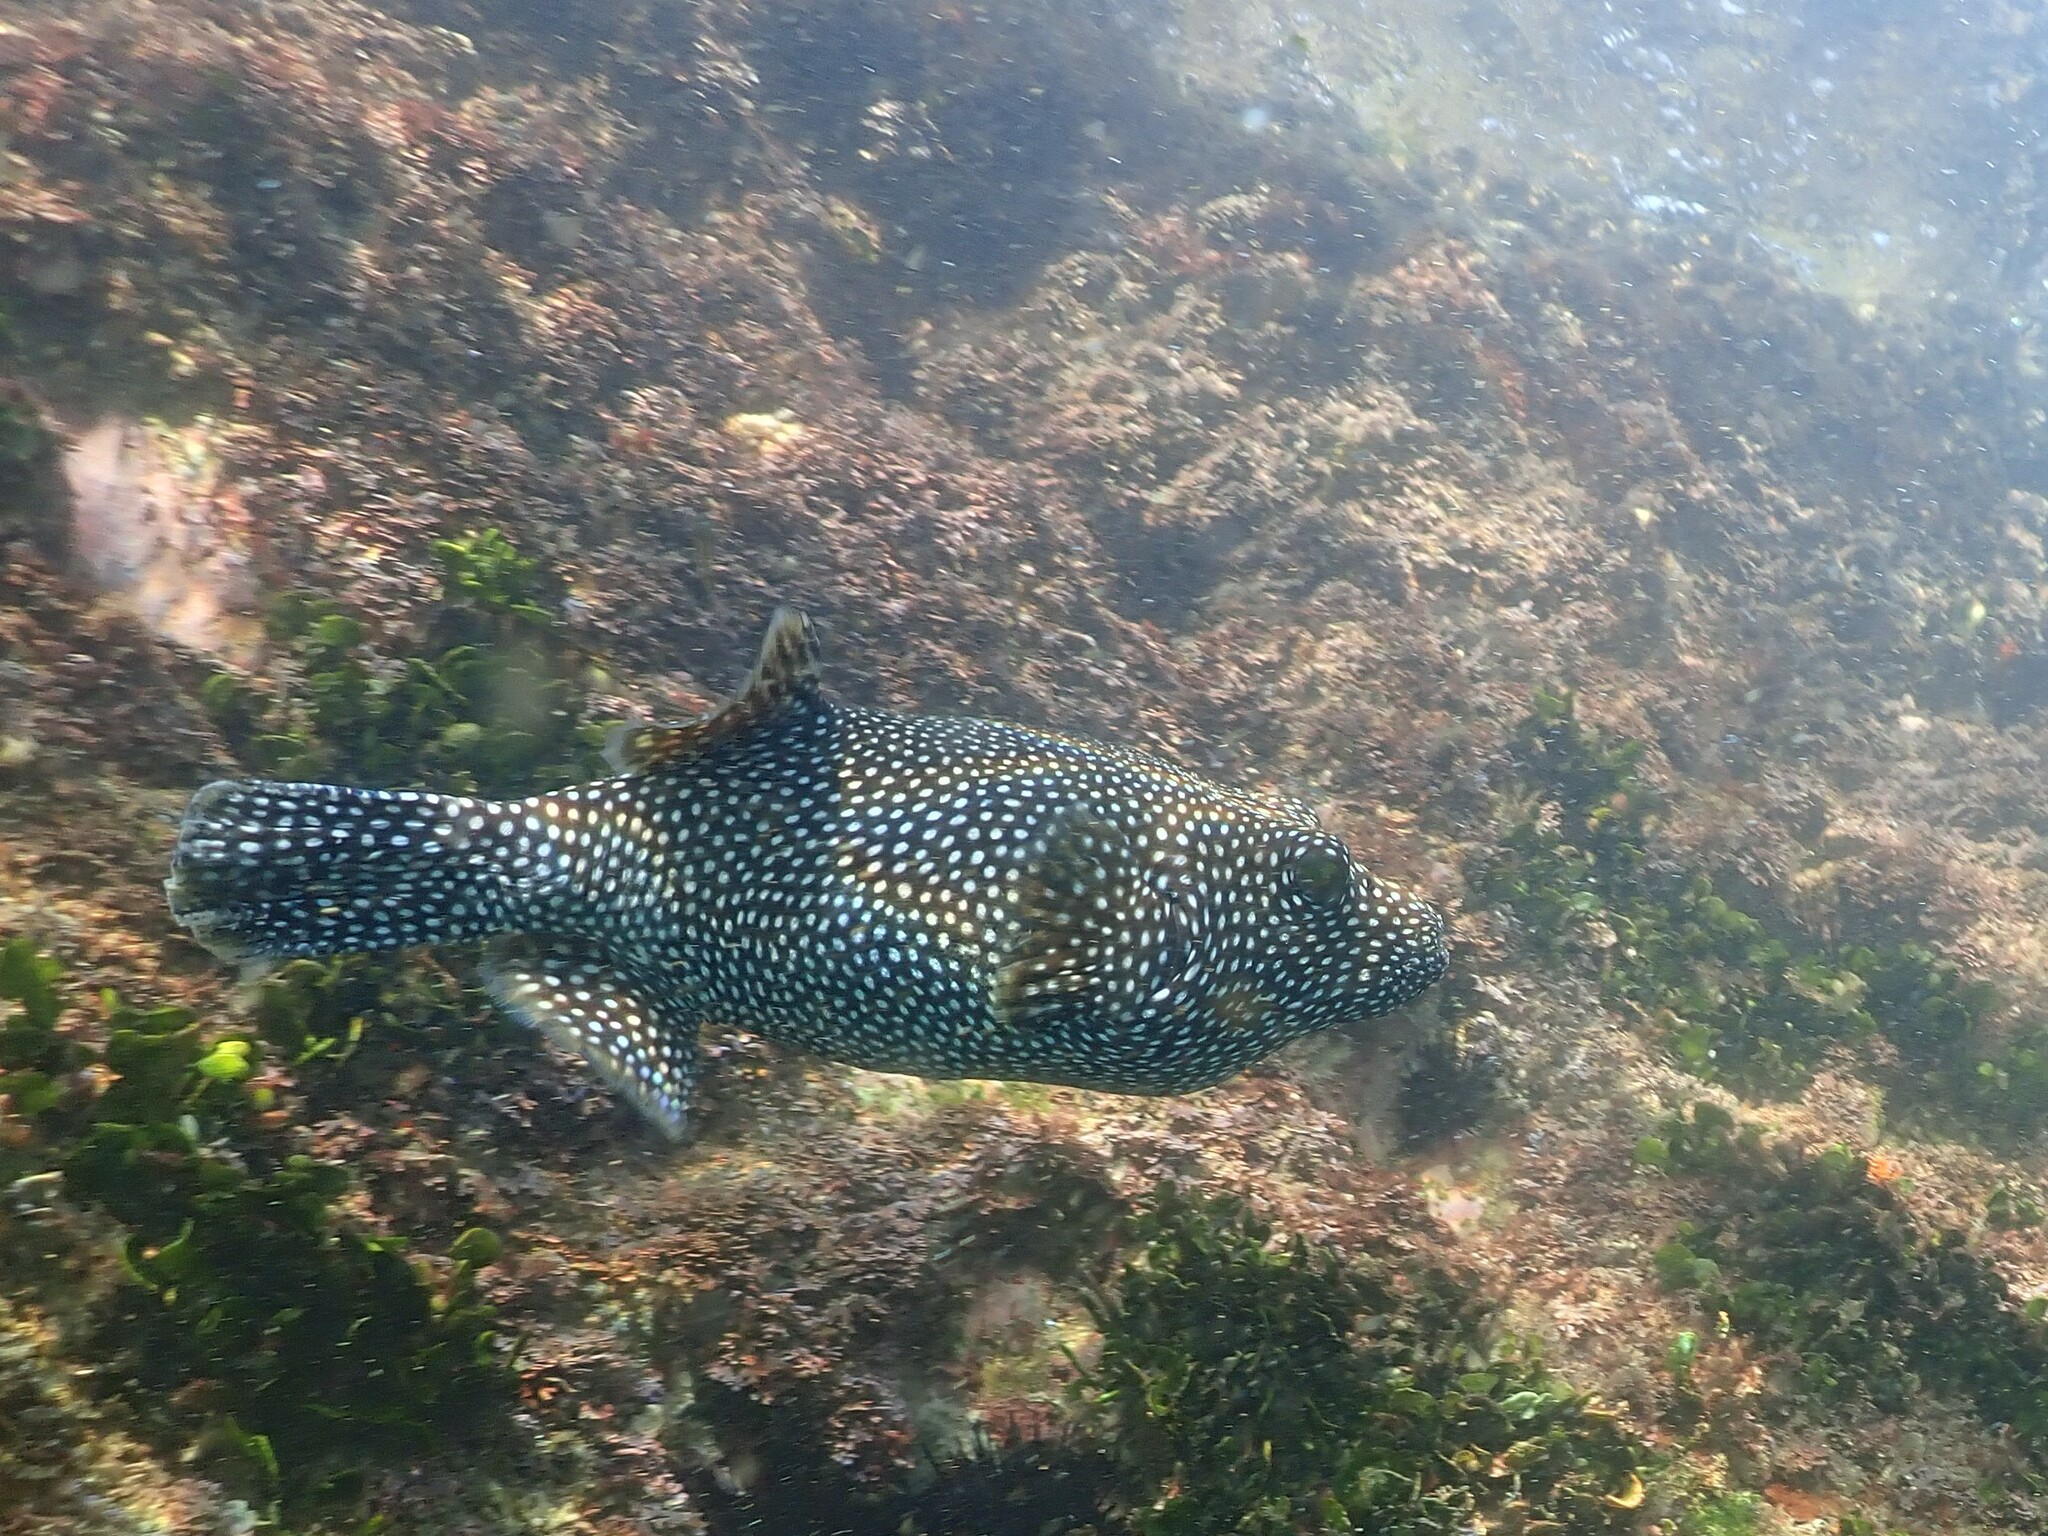
Arothron meleagris (Guineafowl Puffer)